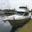
Label: ship